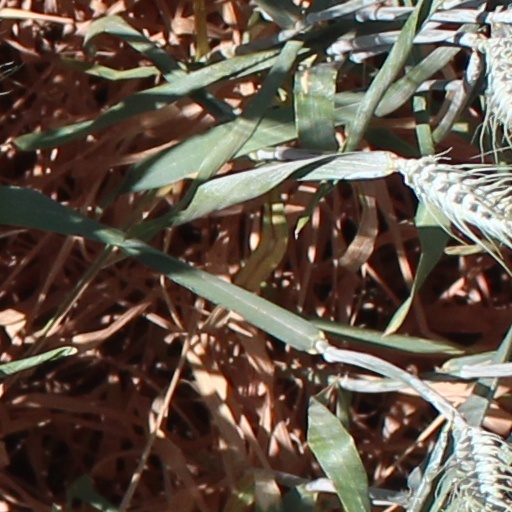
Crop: wheat